Solomon Drowne

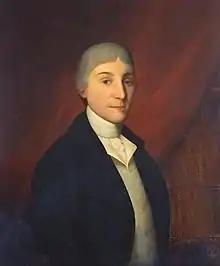

Dr. Solomon Drowne (also known as Solomon Drown) (March 11, 1753 – February 5, 1834) was a prominent American physician, academic and surgeon during the American Revolution and in the history of the fledgling United States.